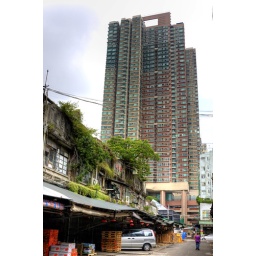
The fruit market in Yau Ma Tei